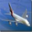
Label: airplane